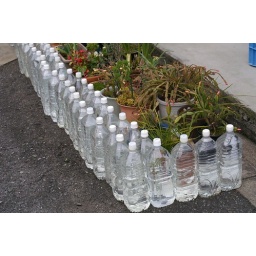
I guess these are to fend off cats. I'd personally rather have cat pee than see these bottles around everywhere.